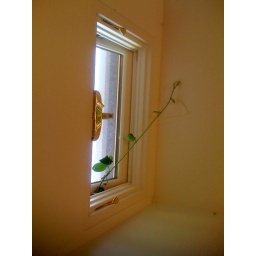
We've 3 clerestory windows above my desk - nature always prevails.   That vine grew 6" in a week!